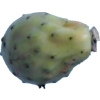
Label: cactus_fruit_green